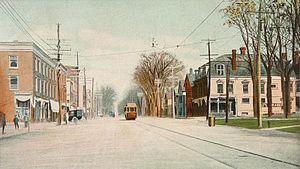
Saint Albans est une ville dans le nord-ouest de l'État du Vermont aux États-Unis. Sa population est de 7 650 lors du recensement en 2000. La ville est le siège de l'administration du comté de Franklin. De plus la ville fait partie prenante de la municipalité rurale de Saint Albans.